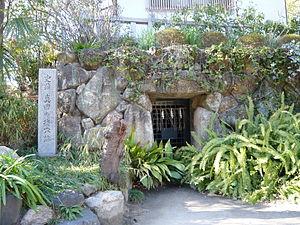
Le Sankō-jinja est un sanctuaire shinto situé sur la colline mont Sanada dans l'arrondissement Tennōji-ku d'Osaka, au Japon.